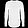
Label: Pullover